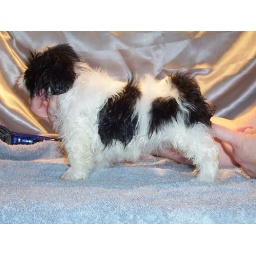
My other show prospect girl. Doing it in black and white!!!! Right after her bath and still wet.